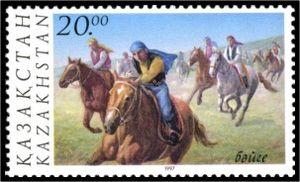
Au Kazakhstan, le cheval a une importance culturelle de premier plan. La longue tradition nomade des peuples du Kazakhstan a fait du cheval un aspect majeur de la culture du pays. Il y est utilisé dans de nombreux sports équestres, et a également un aspect mystique. La cuisine kazakhe, issue de l'environnement nomade dont le cheval est un élément incontournable, utilise sa viande et son lait.
Le Baïge est une des plus anciennes et plus populaires courses montées parmi les peuples turcophones.